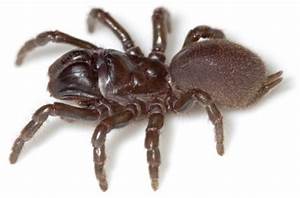
Label: ragno